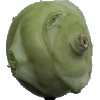
Label: Kohlrabi 1